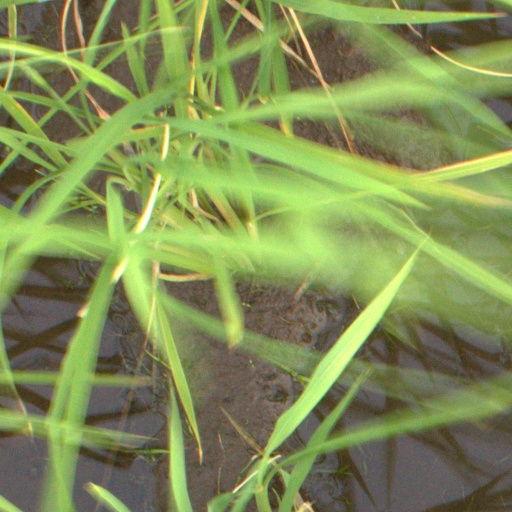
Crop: rice